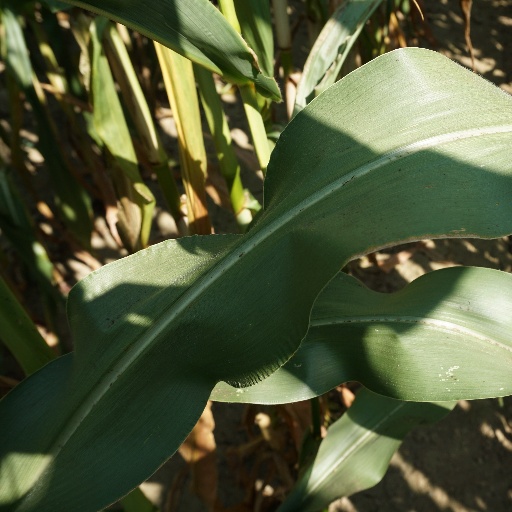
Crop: maize; corn